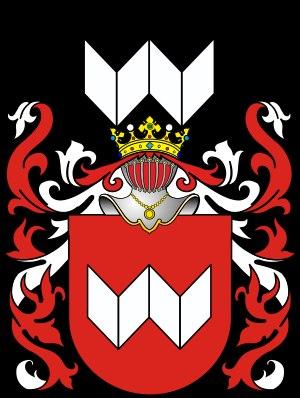
Alfred Abdank Skarbeck Korzybski est un philosophe et scientifique américano-polonais.
Krystyna Skarbek, née le 1ᵉʳ mai 1908 à Varsovie et morte le 15 juin 1952 à Londres, est une espionne britannique d’origine polonaise.